Quebec Route 363

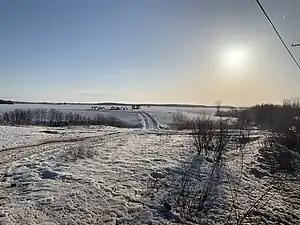
Saint-Casimir agricultural zone, from boulevard de la Montagne (route 363)

Route 363 (highest elevation: ) is a south-north route in Quebec, Canada, going from Route 138 in Deschambault-Grondines along the St-Lawrence river to Lac-aux-Sables.